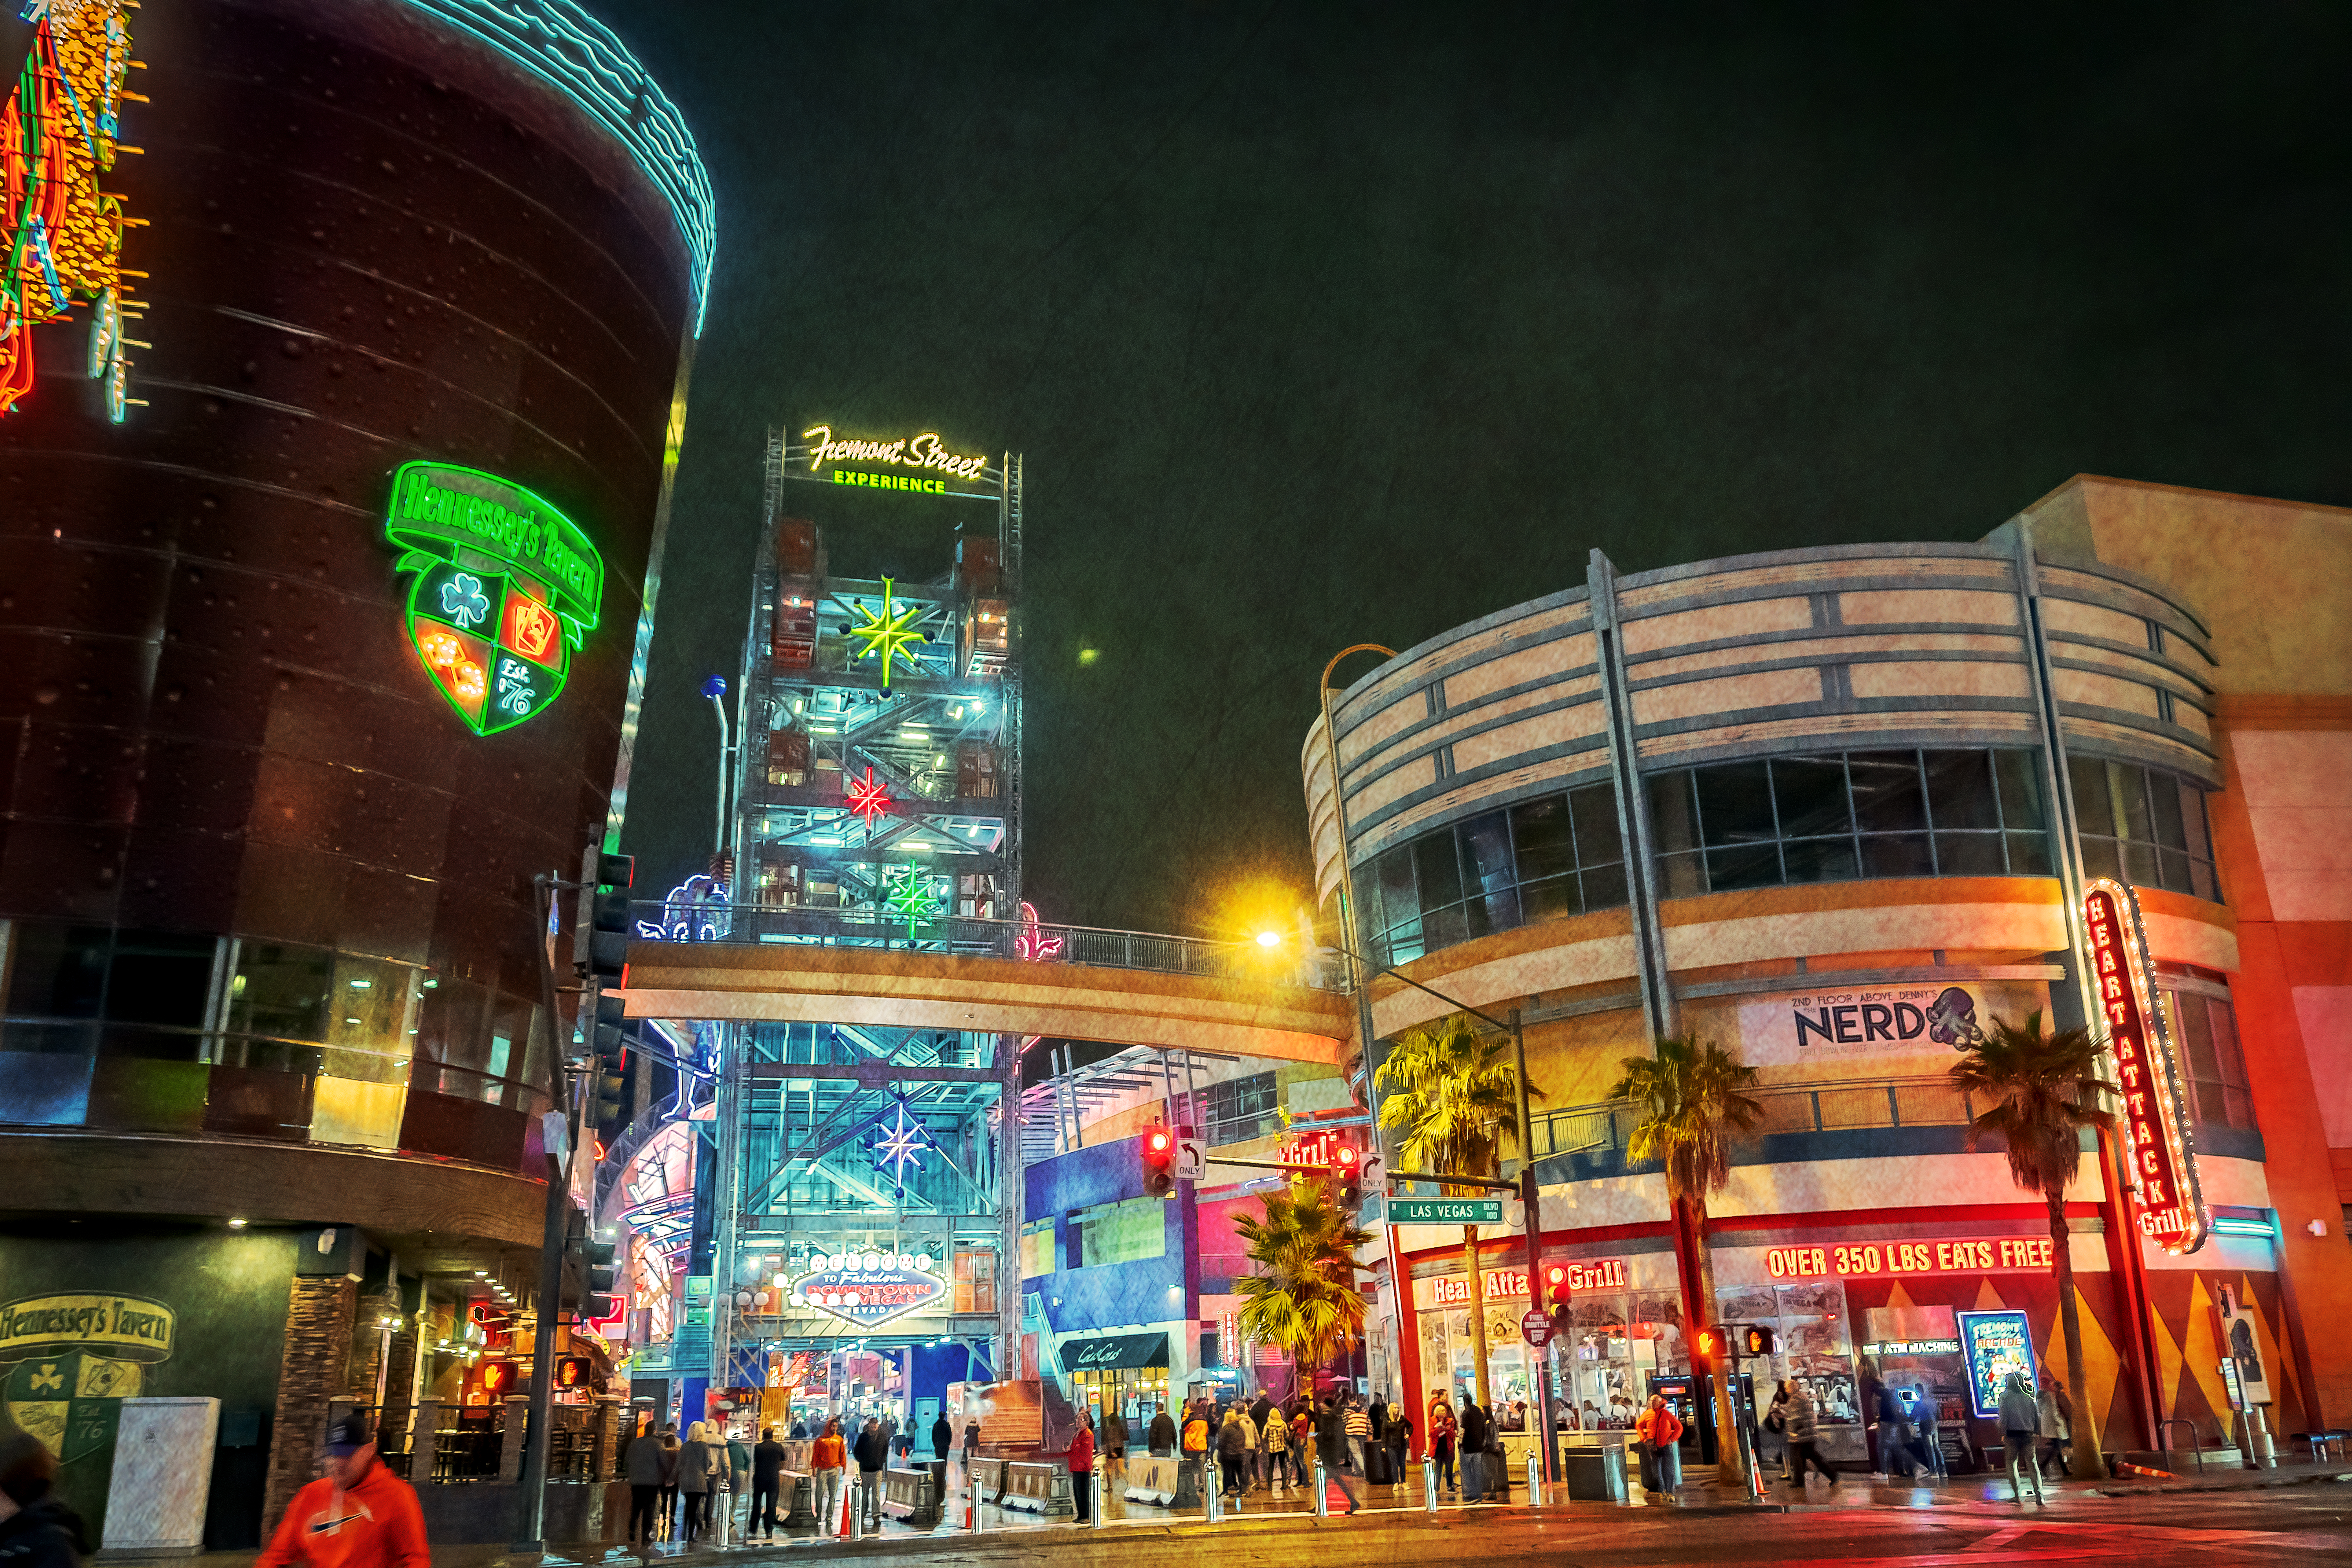
geotagged, las vegas, Las Vegas DownTown, nevada, united states, usa, a6500, art, attraction, Barrel Vault Canopy, California Hotel and Casino, city, City of Las Vegas, city scene, cityscape, Clark County, Clark County Nevada, Clark County NV, downtown las vegas, feet, fremont, Fremont Casino, Fremont District, Fremont District Las Vegas, Fremont Hotel and Casino, Fremont Street, Fremont Street Experience, Fremont Street Las Vegas, fse, glitter gulch, Golden Gate Hotel and Casino, Golden Nugget Las Vegas, Las Vegas Attraction, Las Vegas NV, las vegas strip, LED Display Canopy, model, neon lights, neon sign, Neonopolis, Pedestrian Mall, people, plaza, portrait, scenic, sightseeing, sin city, SlotZilla Zip Line, sony, SONY a6500, SONY Alpha 6500, sony mirrorless, street photography, streetscape, The Parking Plaza, tourist attraction, travel, travel photography, urban, vegas strip, Viva Vision, metropolitan area, landmark, night, metropolis, building, urban area, architecture, light, mixed use, lighting, town, human settlement, commercial building, downtown, shopping mall, street, infrastructure, facade, pedestrian, skyscraper, tourism, shopping, glass, road, neon